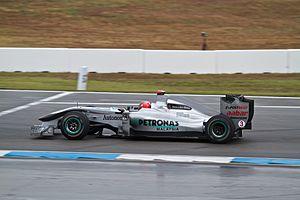
Michael Schumacher à Hockenheim en 2010